Frankfurter Tor

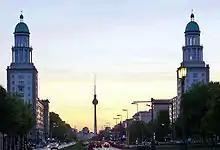
Looking westward toward Alexanderplatz and the Fernsehturm (2005)

Their architecture evokes the idea of a city entrance (thus the designation "Tor", gate, gateway), because the height of their domed towers and their location form a prominent beginning for today's Karl-Marx-Allee, once the imposing western portion of Stalinallee. The tops of the two towers are in the style of the domes designed by Carl von Gontard for Gendarmenmarkt. The buildings, square and street intersection at Frankfurter Tor are a listed ensemble, protected for its historic relevance.